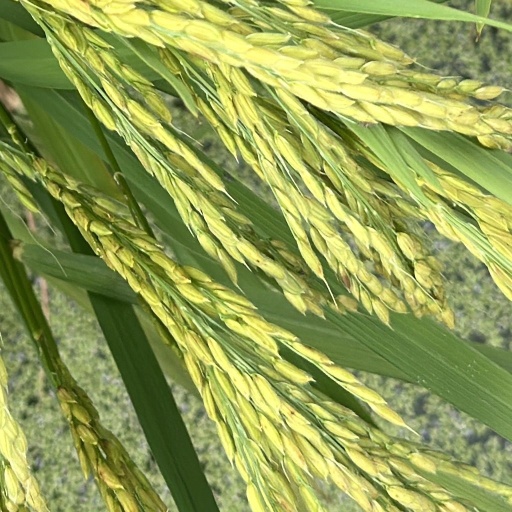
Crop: rice